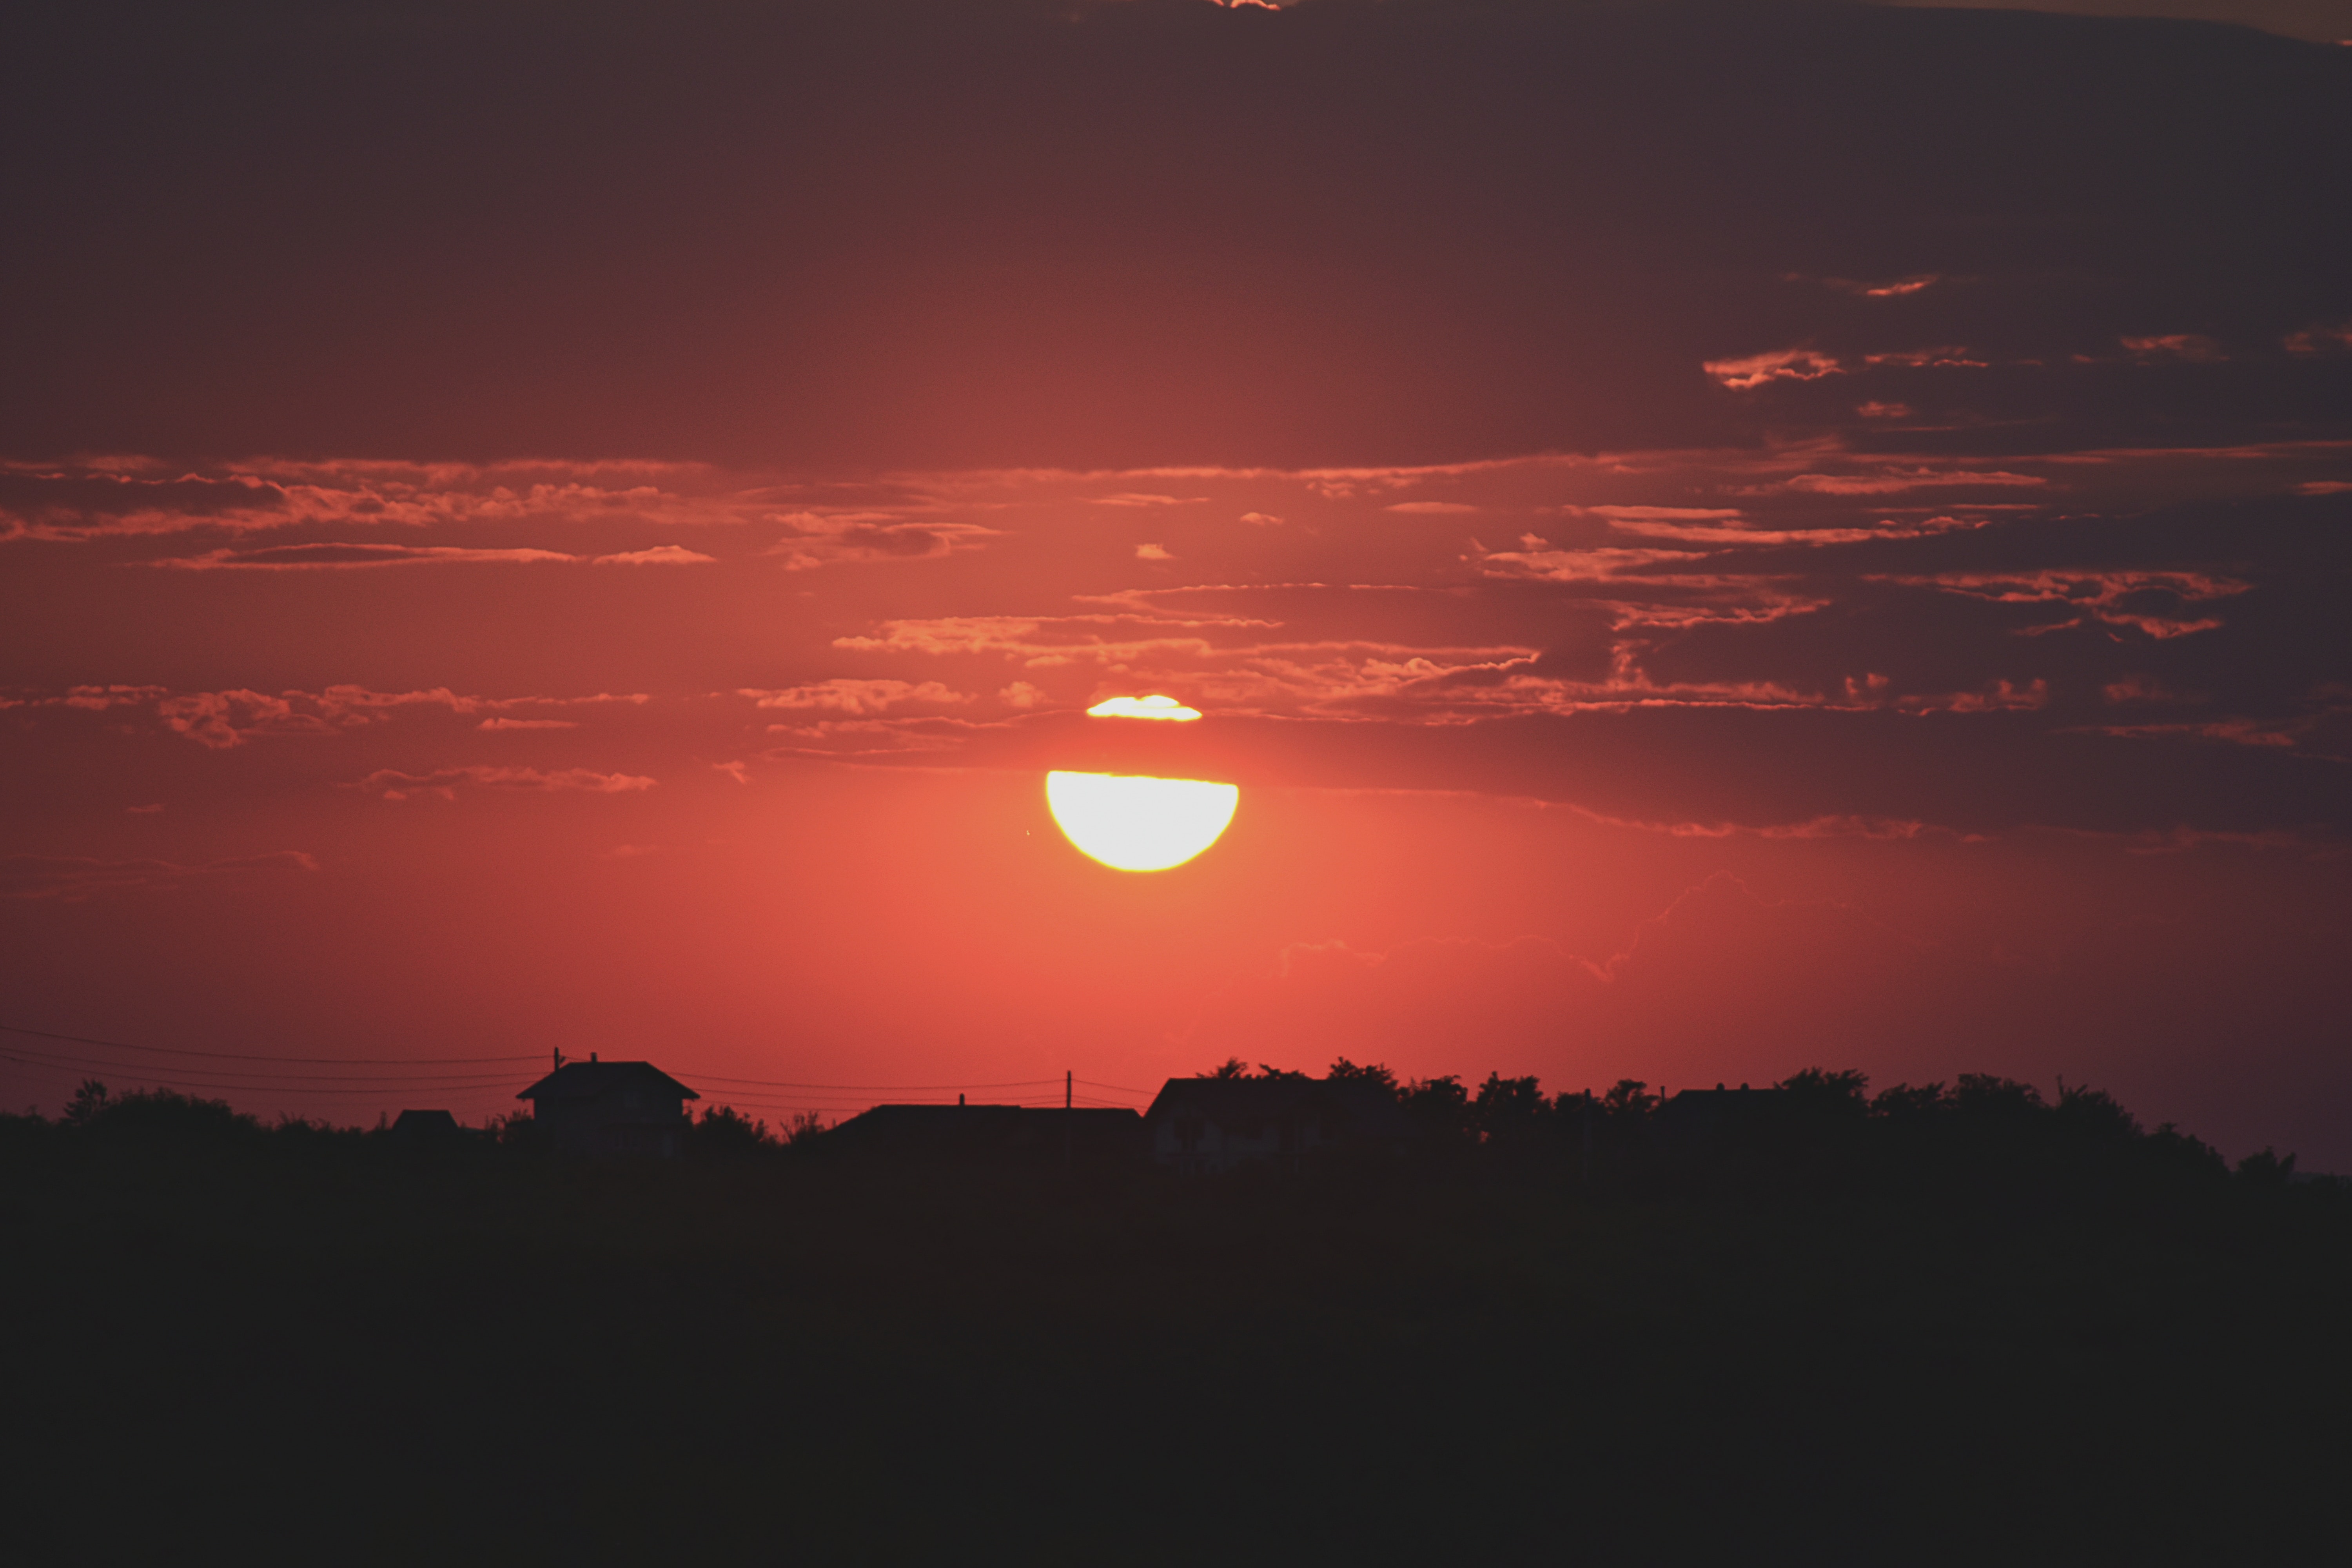
sky, sunset, horizon, cloud, sun, sunrise, atmospheric phenomenon, afterglow, morning, natural landscape, light, evening, natural environment, astronomical object, orange, dusk, atmosphere, sunlight, red sky at morning, tree, dawn, ecoregion, celestial event, calm, landscape, heat, photography, meteorological phenomenon, wildlife, night, plain, cumulus